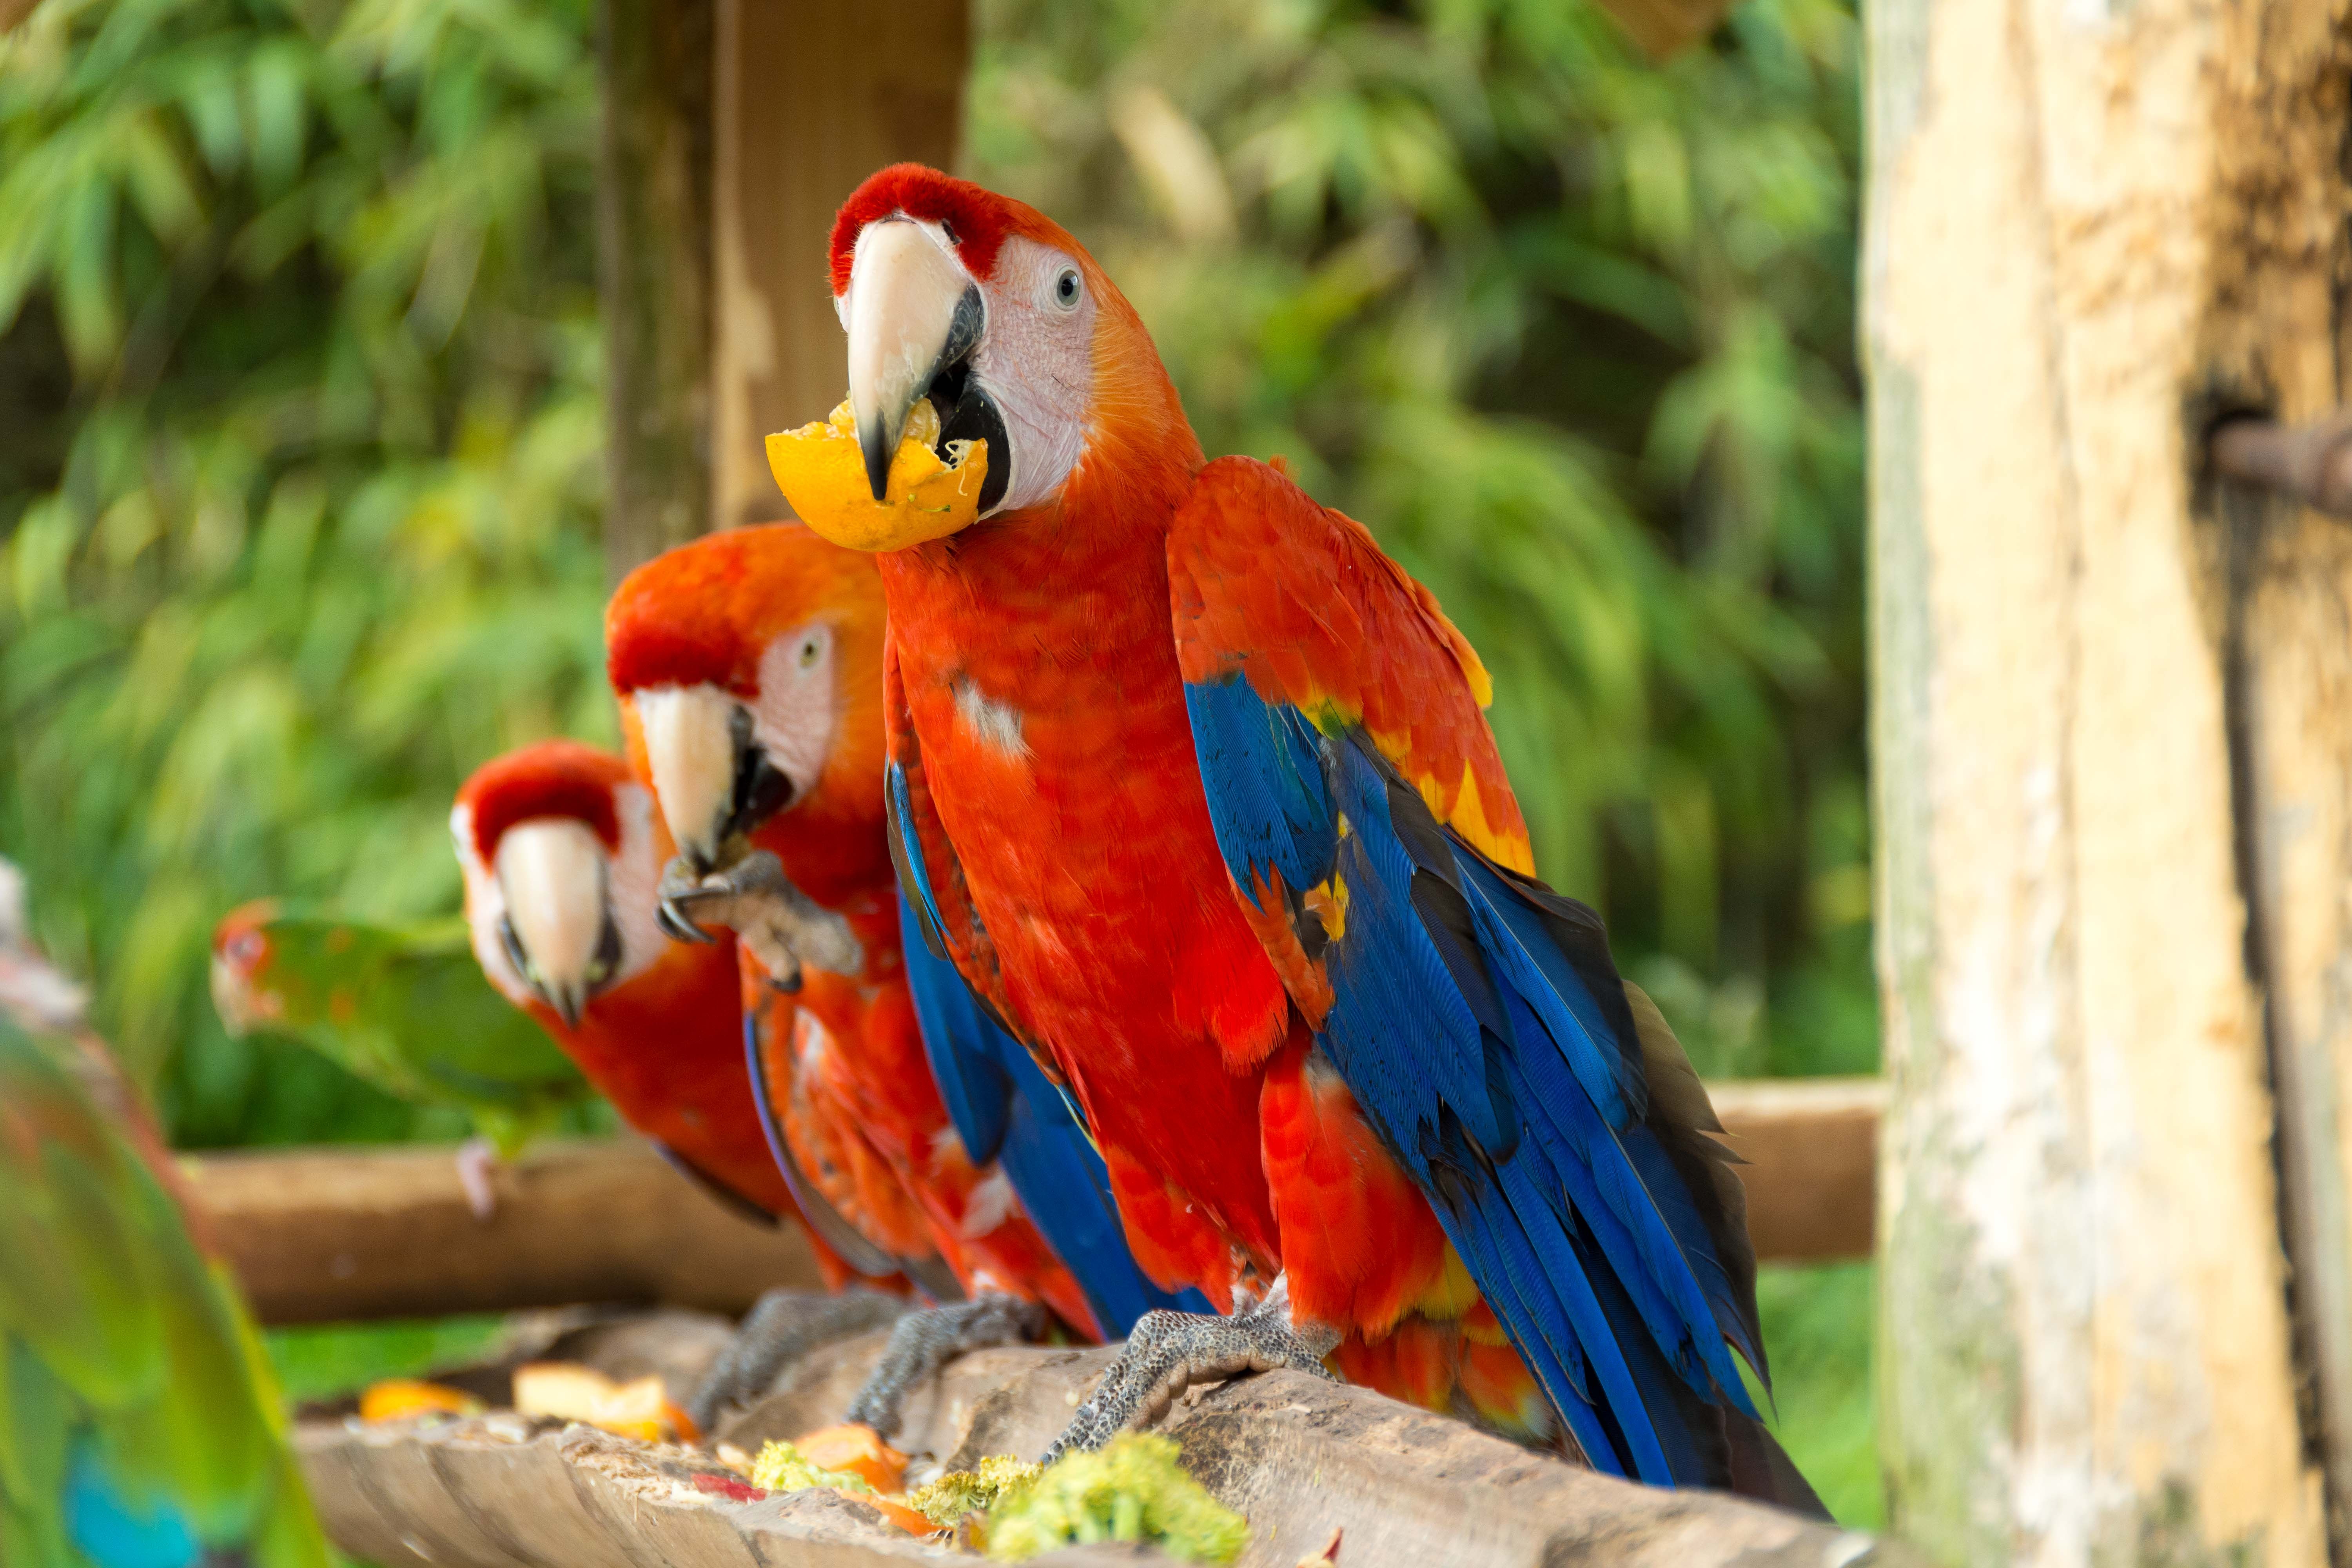
nature, bird, animal, wildlife, beak, tropical, colorful, feather, fauna, lorikeet, macaw, vivid, bright, vertebrate, parrot, exotic, tropics